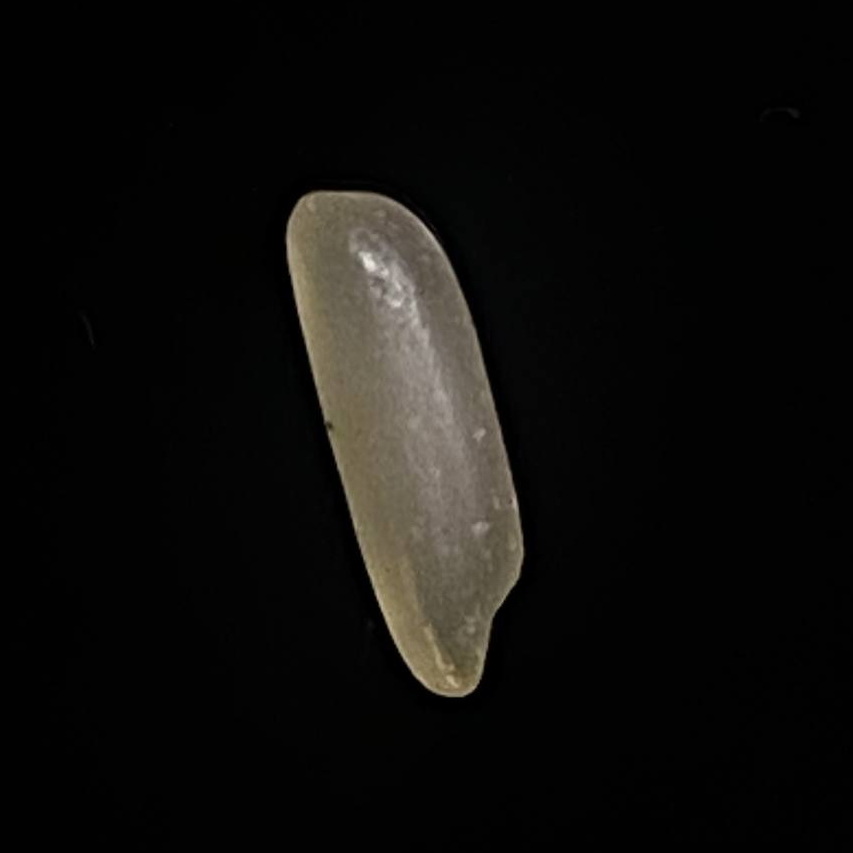
Rice variety: BR29